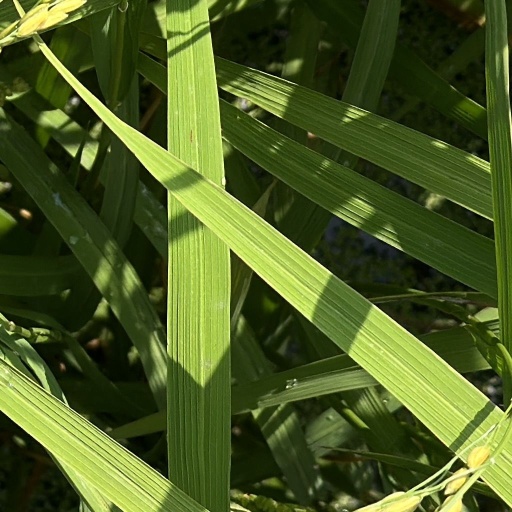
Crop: rice